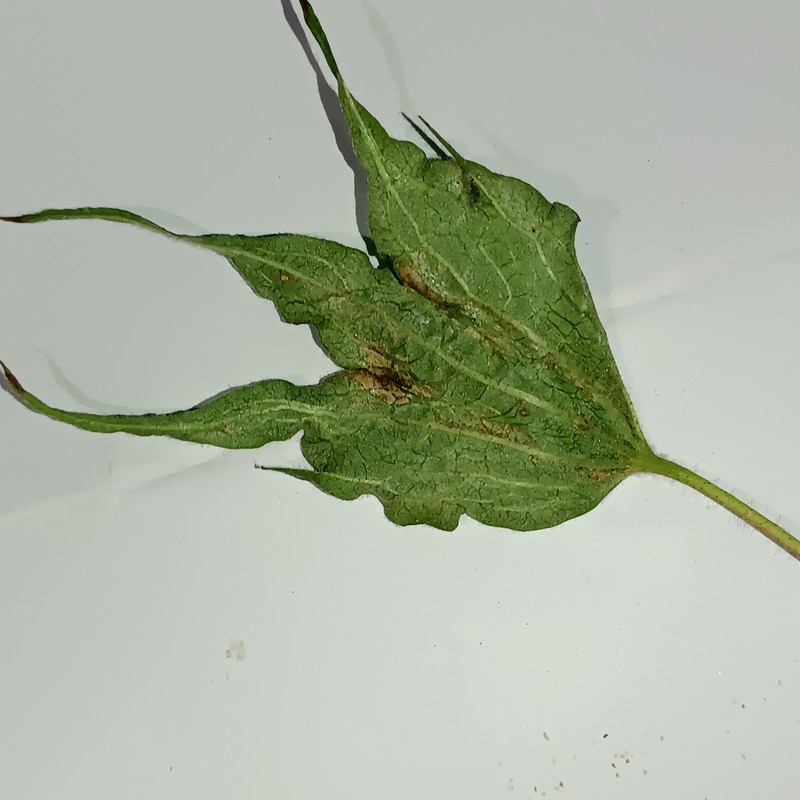
Label: Herbicide Growth Damage